Dimitar Makriev

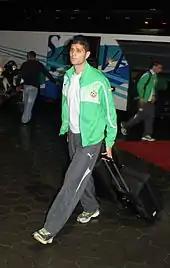
Makriev with Bulgaria

On 28 March 2009, Makriev received his first call-up to the Bulgarian national team for a 2010 FIFA World Cup qualifier against Ireland. A few days later, on 1 April, he scored his first goal for Bulgaria against Cyprus.